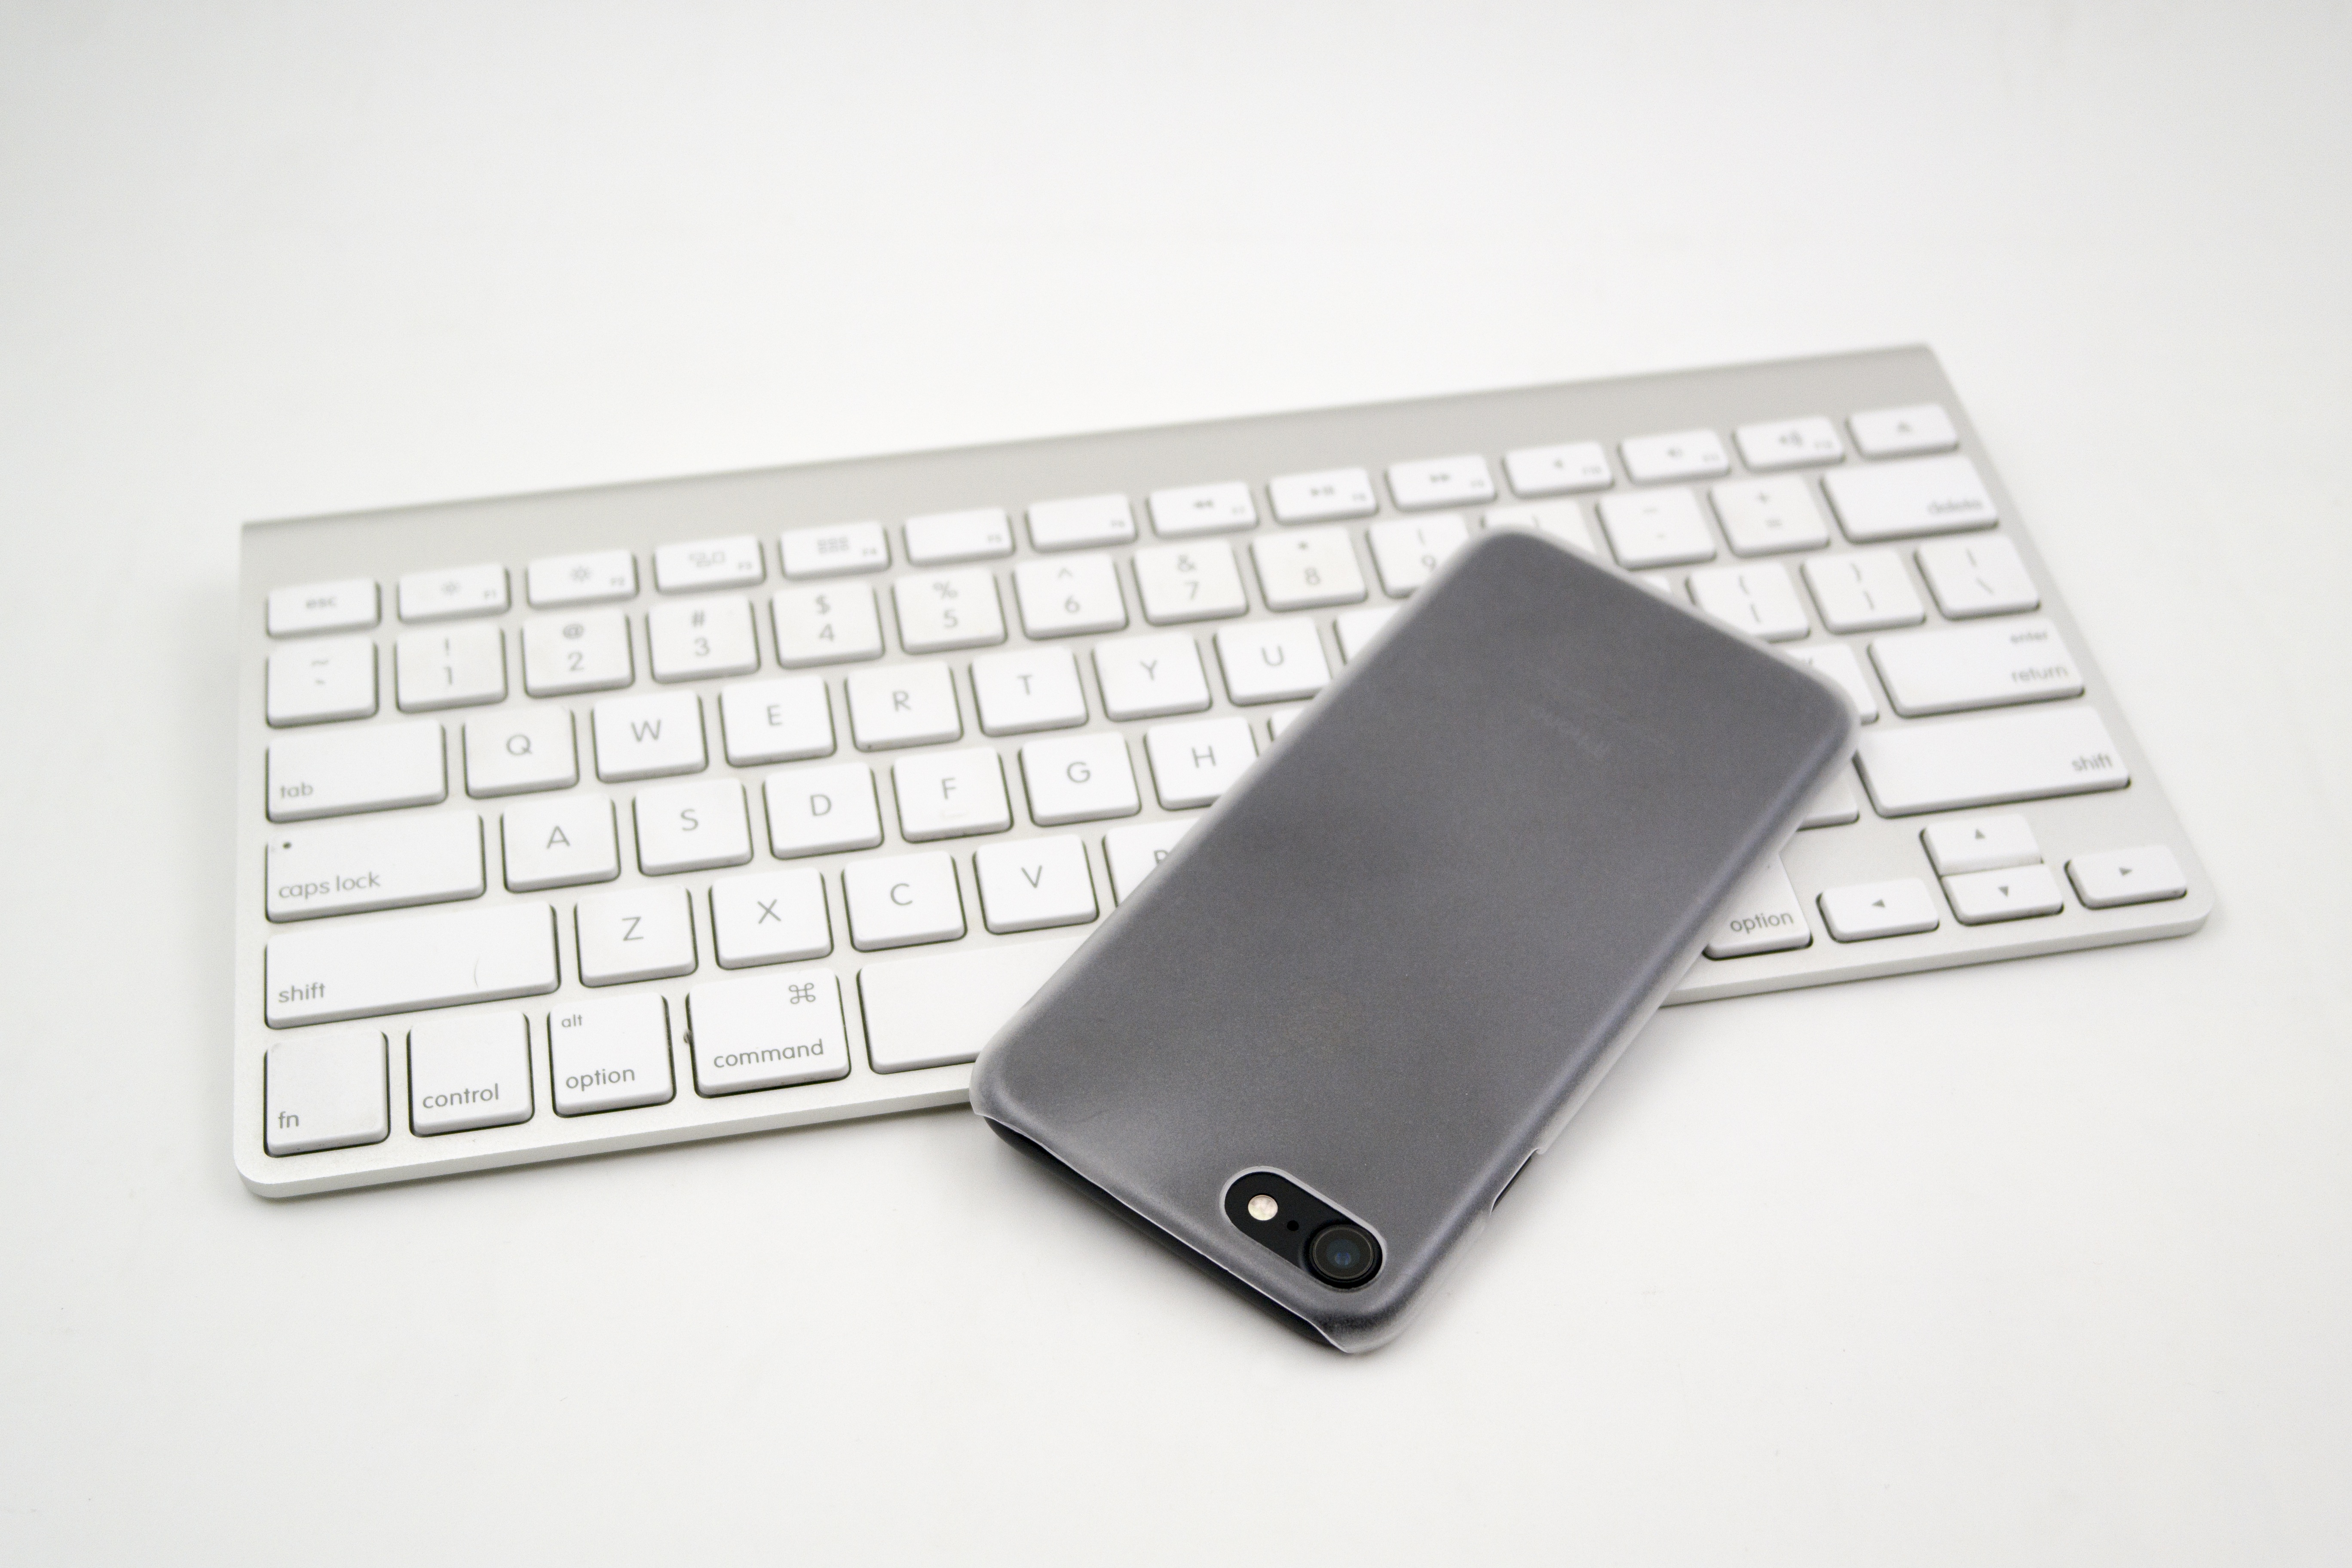
mobile, apple, keyboard, technology, black, iphone 7, font, multimedia, computer keyboard, work place, apple mobile phones, numeric keypad, electronic device, musical keyboard